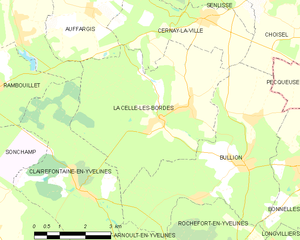
Carte des communes françaises La Celle-les-Bordes